Society of Fighters for Freedom and Democracy

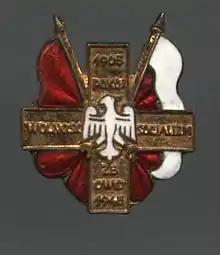
Badge of Society of Fighters for Freedom and Democracy (ZBoWiD)

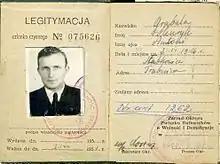
Society membership card

The Society of Fighters for Freedom and Democracy (ZBoWiD) was an official Polish state-controlled veterans association in the People's Republic of Poland. Initially headed by Franciszek Jóźwiak, it was formed on September 2, 1949 out of 11 pre-existing veterans associations. In its early period, and especially during the Stalinist years, the organization was formed mostly of former veterans of the Soviet-sponsored Polish People's Army, communist partisans and former concentration camp inmates. However, with the advent of a partial political thaw in the 1960s it also started accepting the veterans of other Polish formations that had fought in World War II.